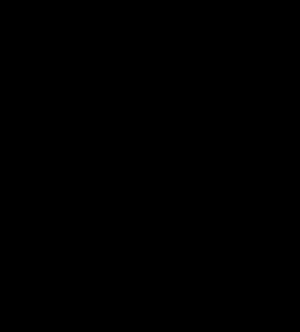
Wheelfall est un groupe français de metal avant-gardiste. Initialement formé en 2009 en tant que groupe stoner / doom, Wheelfall a progressé vers un son plus diversifié, combinant désormais des influences de genres tels que le metal avant-gardiste, la musique industrielle, le post-metal, la musique noise et le post-hardcore entre autres genres.